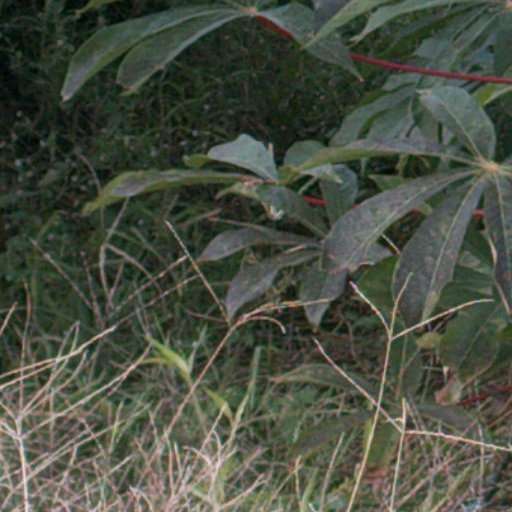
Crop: cassava